Zine El Abidine Ben Ali

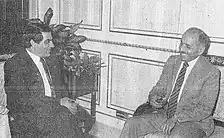
Ben Ali with Iraqi Deputy Prime Minister Taha Yassin Ramadan in 1988

Alan Cowell, a prominent New York Times journalist, believed Ben Ali's initial promises of a more democratic way of ruling the country than had prevailed under Bourguiba. One of his first acts upon taking office was to loosen restrictions on the press; for the first time state-controlled newspapers published statements from the opposition. Ben Ali also released some political prisoners and granted them with pardons. In 1988, he changed the name of the ruling Destourian Socialist Party to the Democratic Constitutional Rally (RCD), and pushed through constitutional amendments that limited the president to three five-year terms, with no more than two in a row.